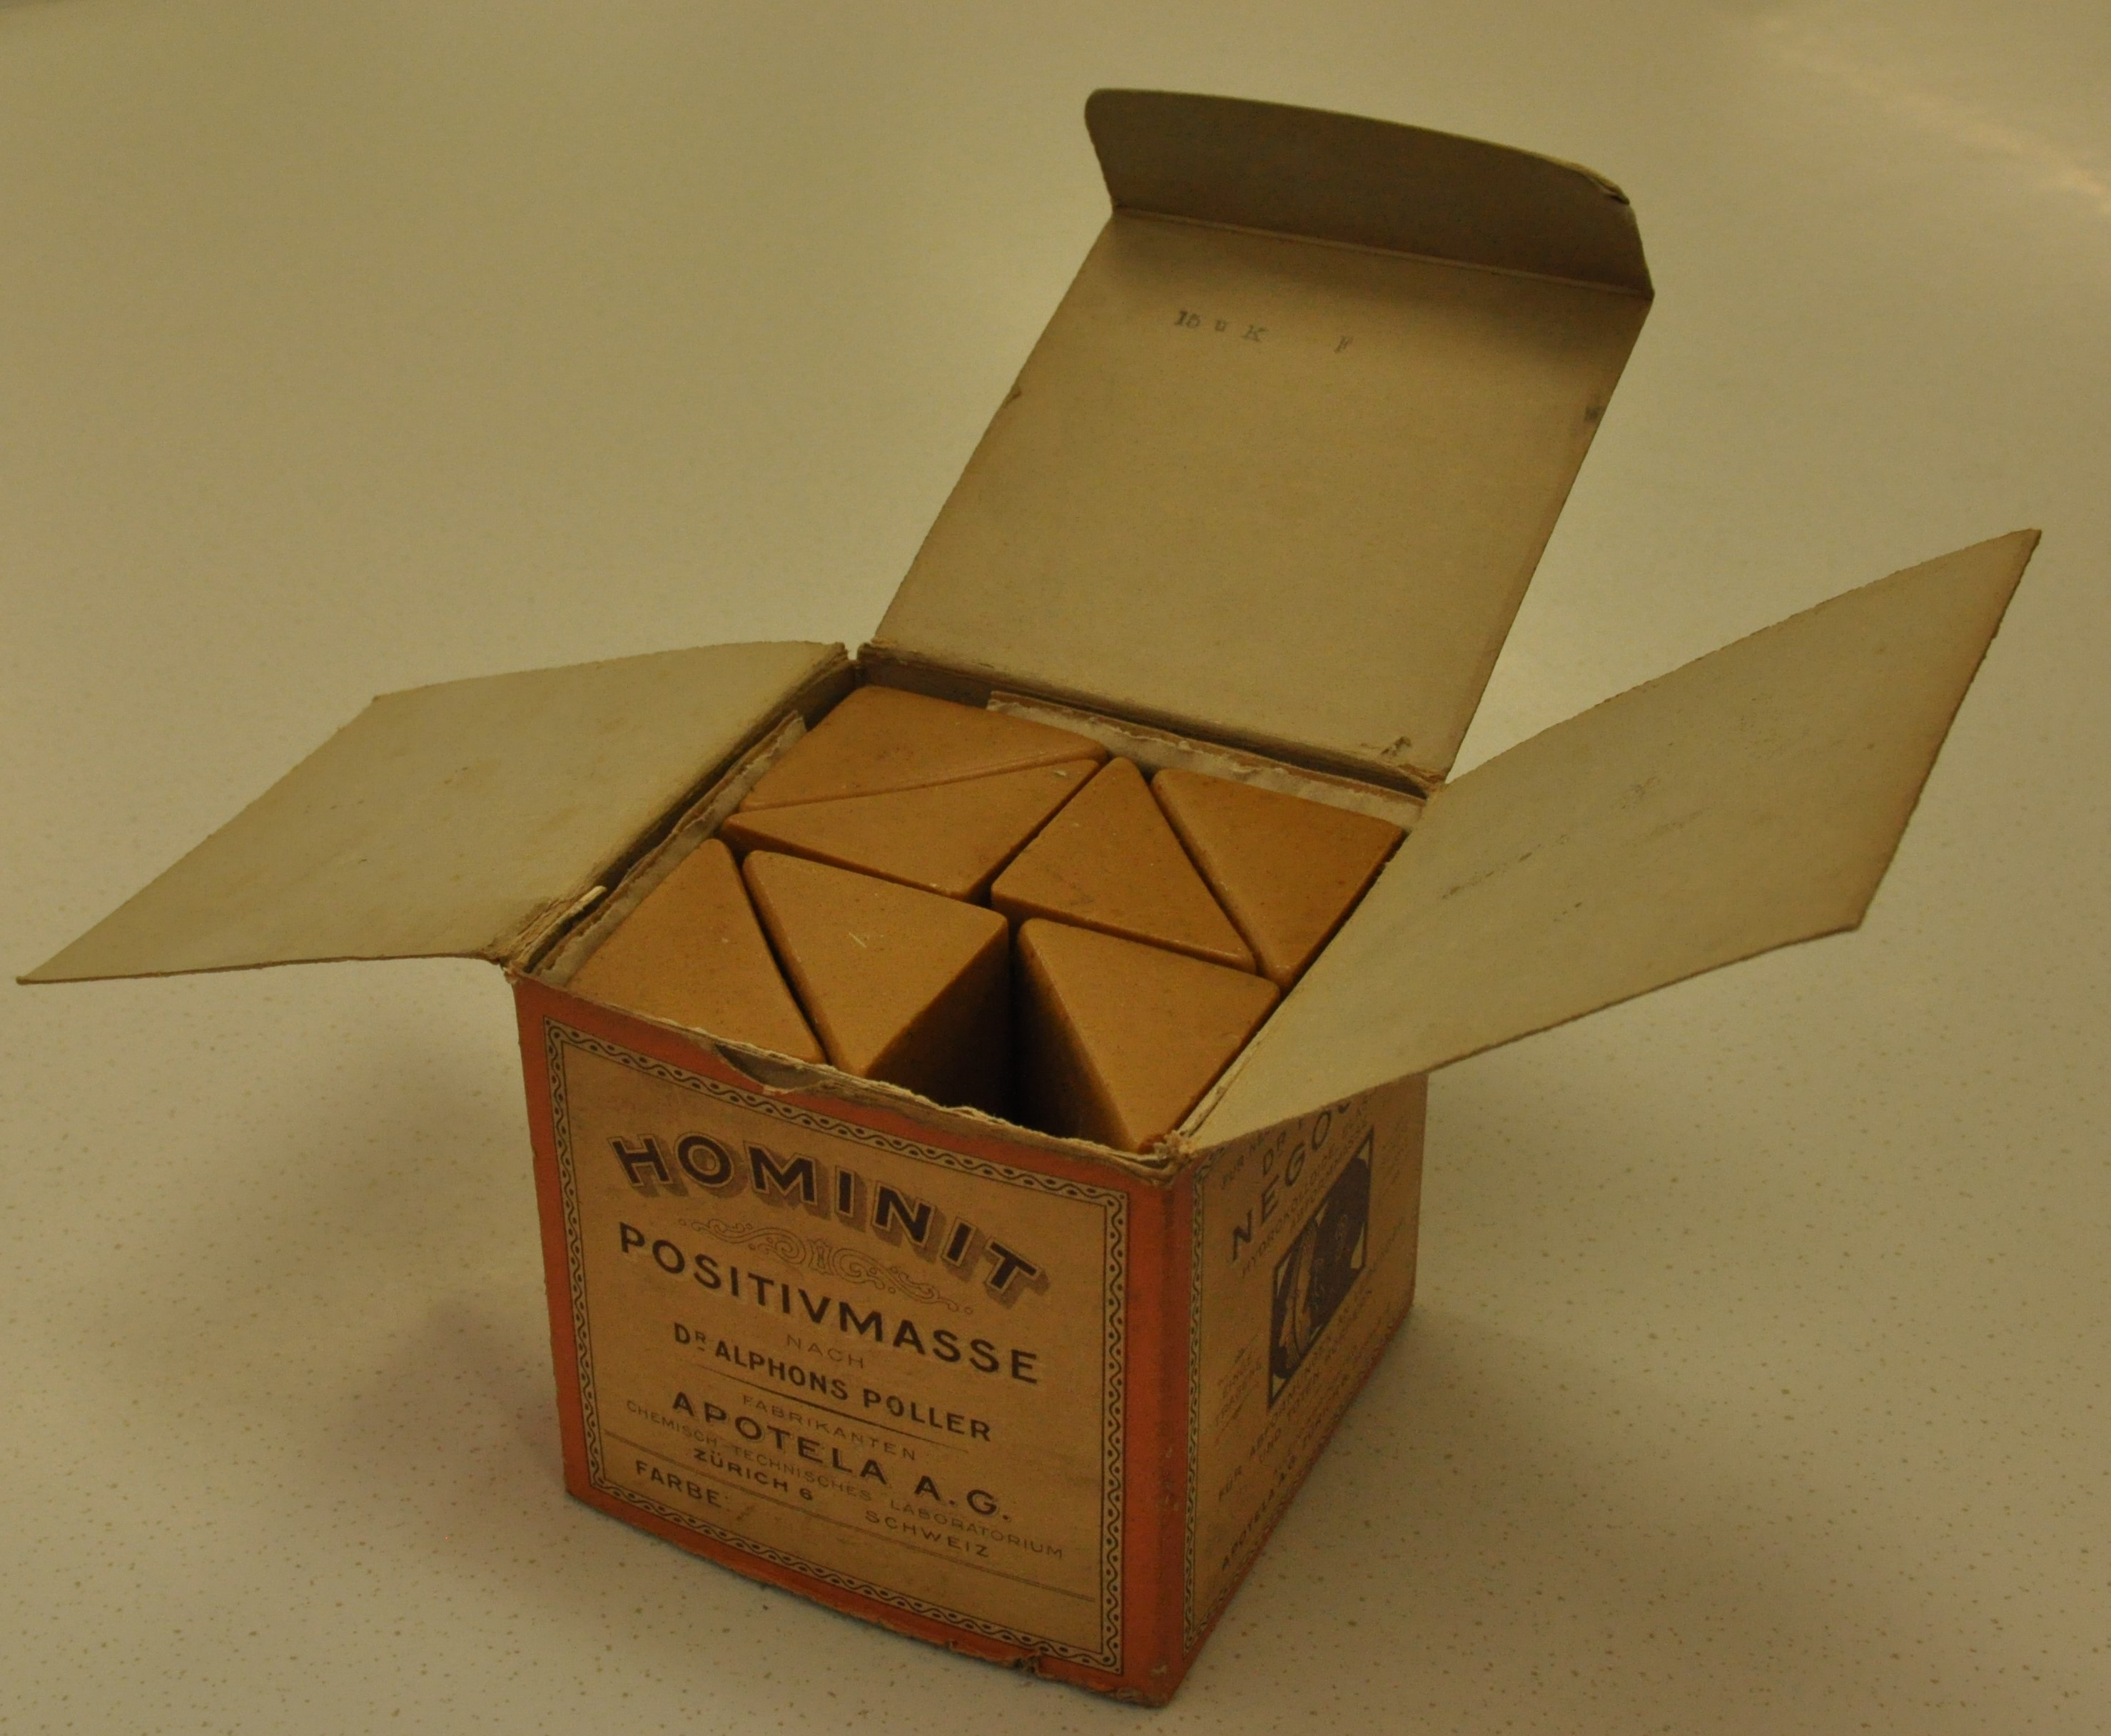
Box with pieces of Dr. Poller's Negocoll Hominit positivmasse, a moulding substance invented by Alphons Poller ([PHONE]), a doctor from Vienna, for creating prostheses, possibly from around the 1920s-1930s. Collection city archive Delft, Holland, formerly belonged to artist Peter Odijk.
Specialty: infectious disease
Finding: mass
Diagnosis: mass